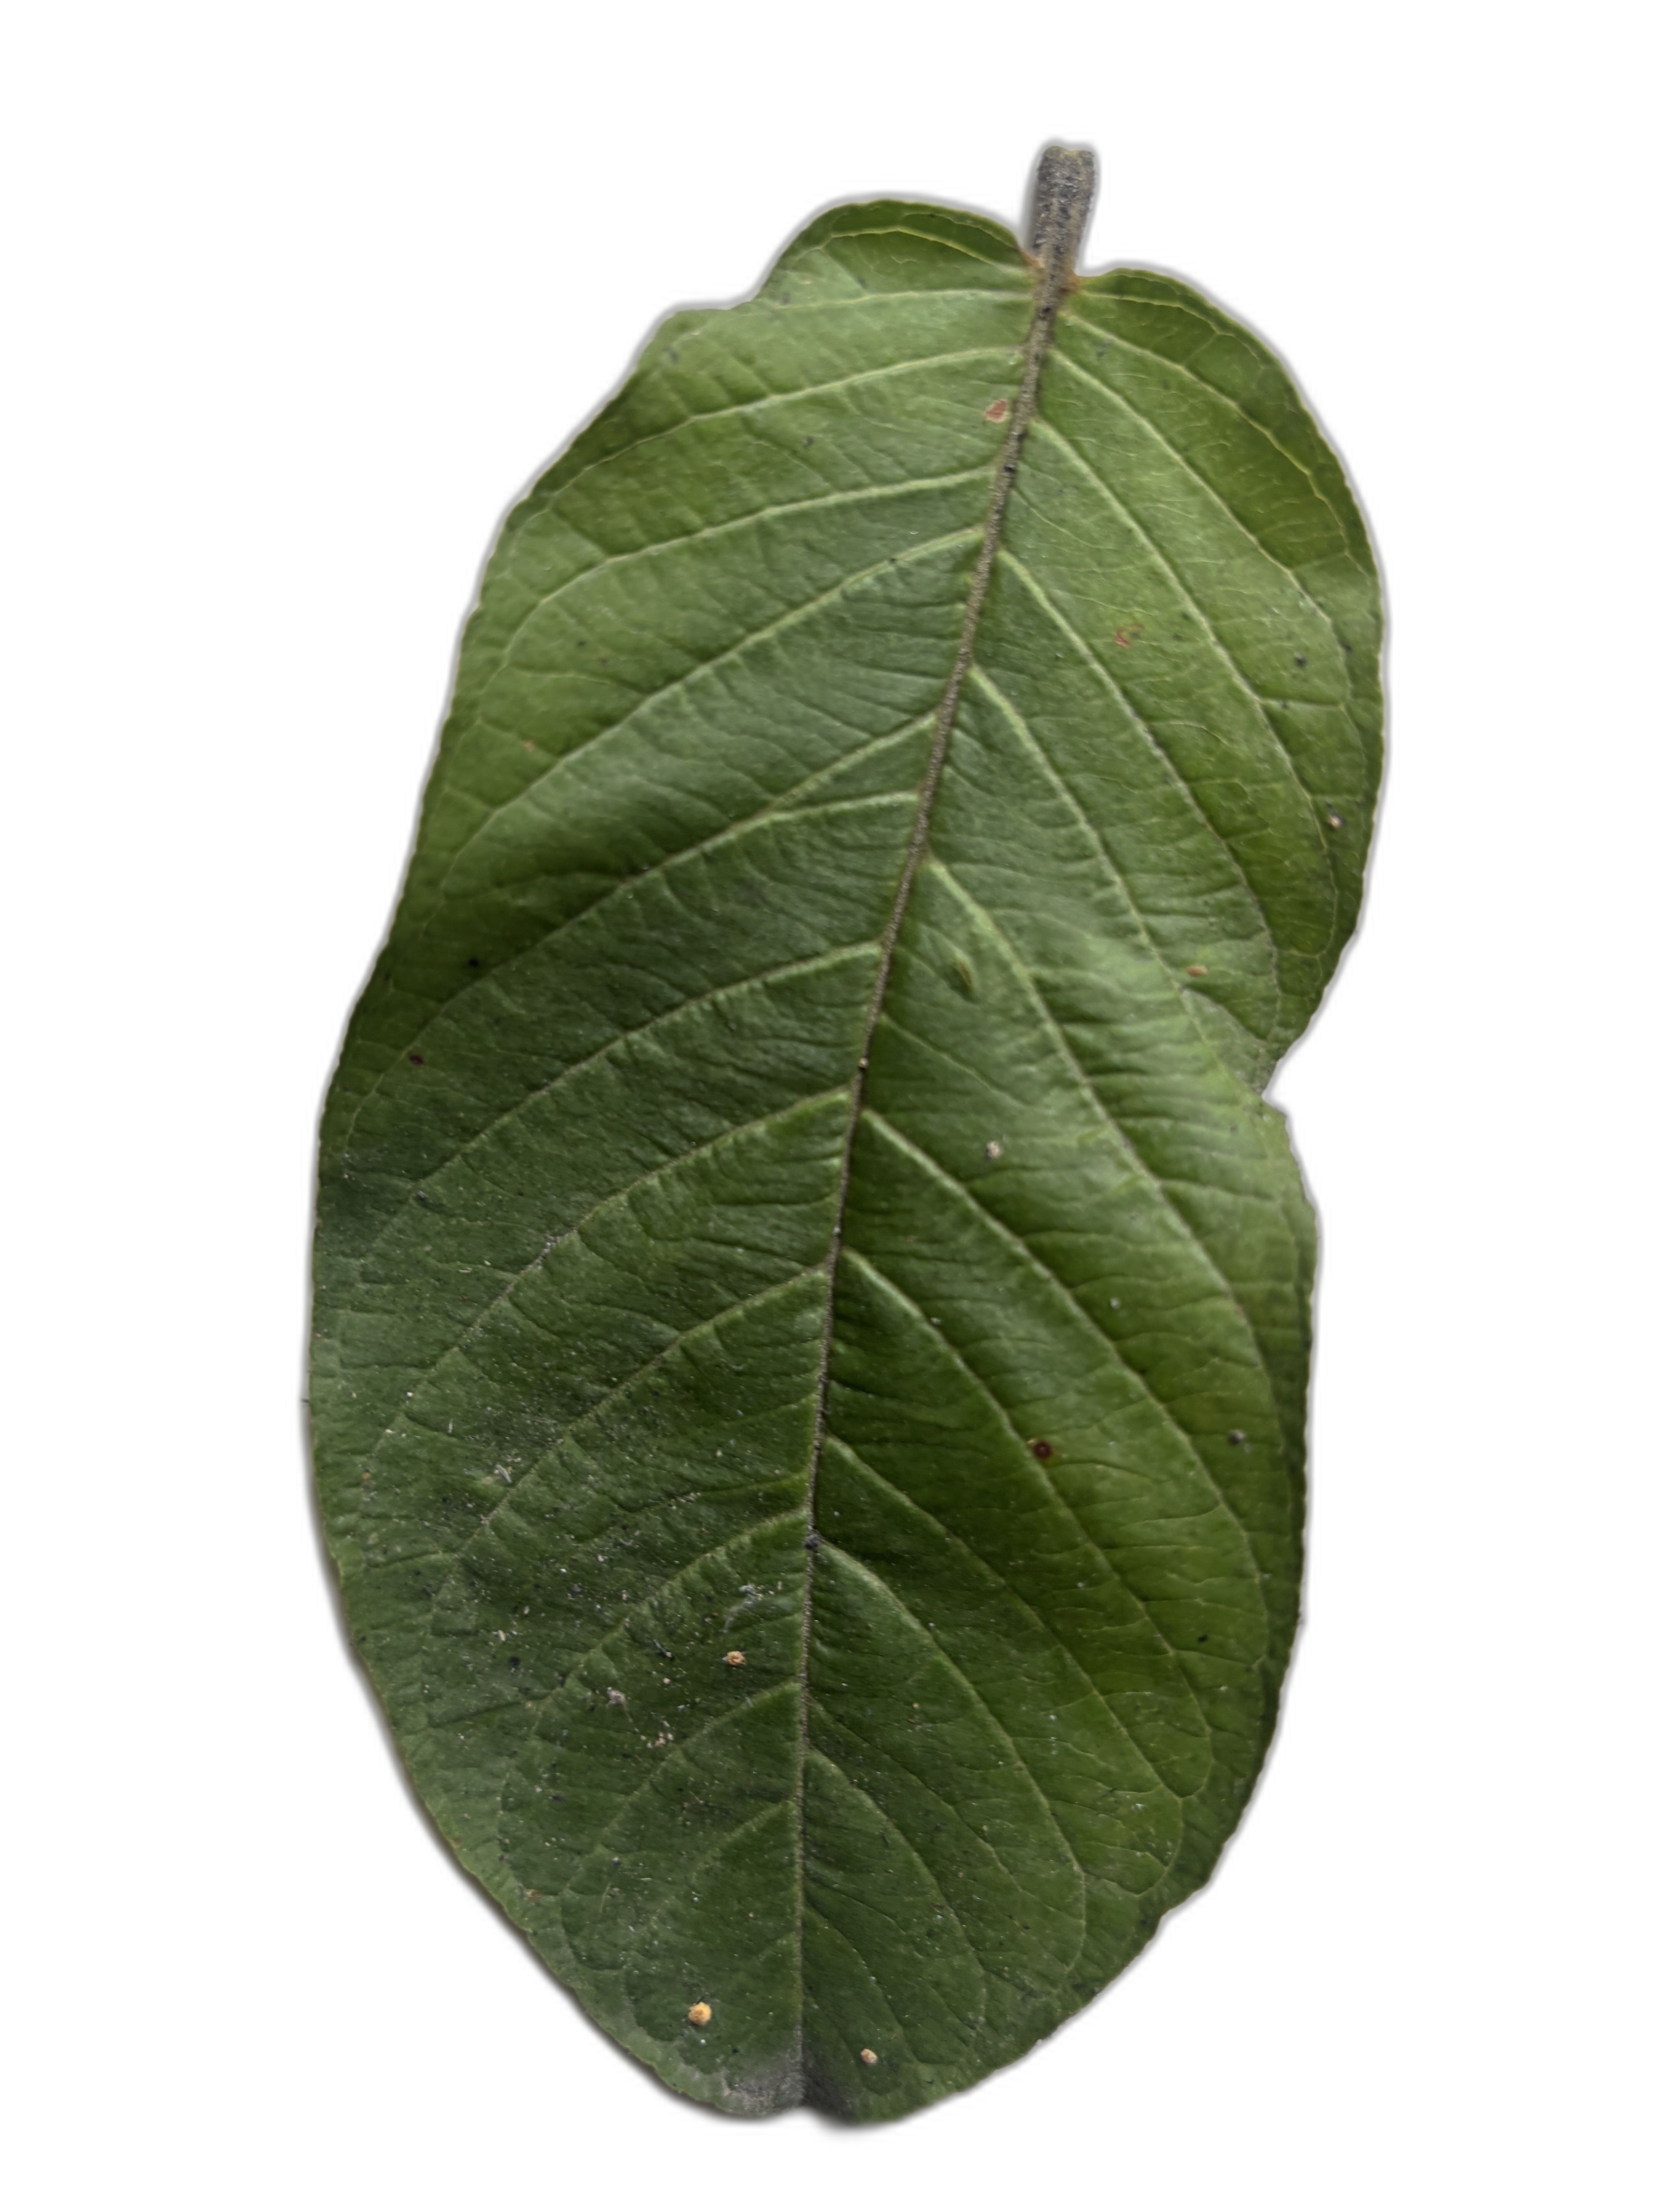
Plant part: leaf
Disease: Healthy